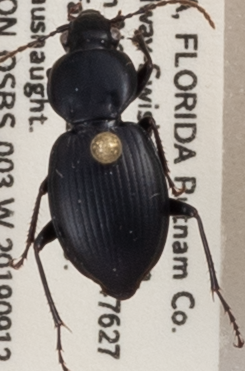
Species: Cyclotrachelus faber
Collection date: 2019-09-12
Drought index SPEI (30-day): -0.03
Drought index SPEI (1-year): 1.13
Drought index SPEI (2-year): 2.01